Happiness in Judaism

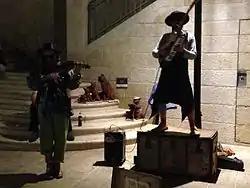
Klezmer musicians in Jerusalem

The Zohar, a central text in Kabbalah, states that in order for Man's service of God to be complete, it must be completed in a joyful manner.